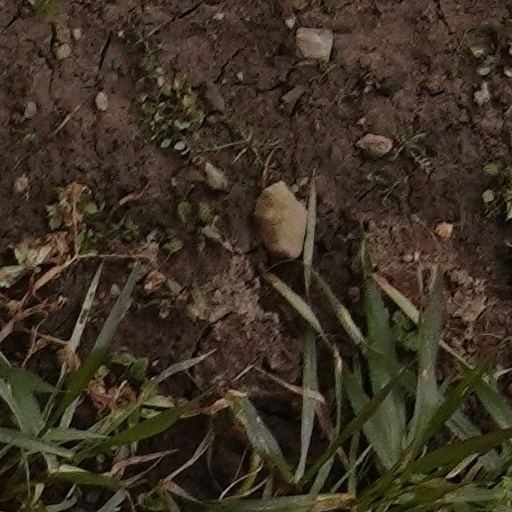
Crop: wheat